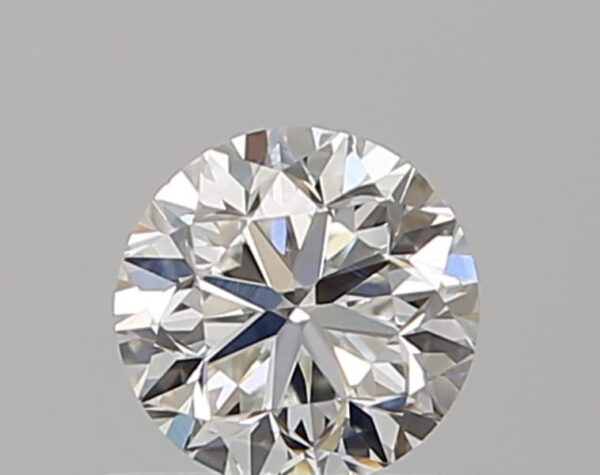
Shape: round
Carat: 0.5
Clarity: VS2
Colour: G
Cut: GD
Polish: VG
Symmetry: VG
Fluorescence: N
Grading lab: GIA
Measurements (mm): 4.85 x 4.9 x 3.21